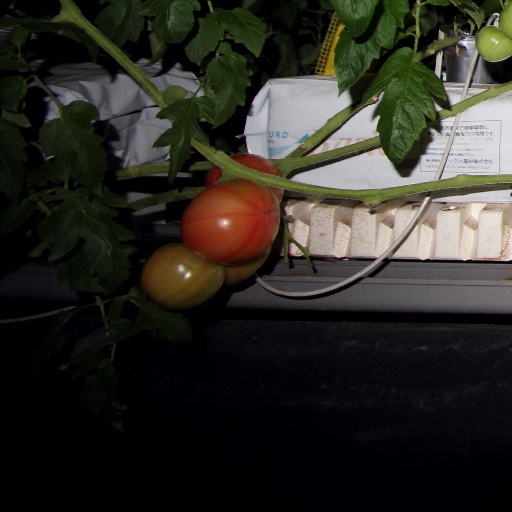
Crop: tomato